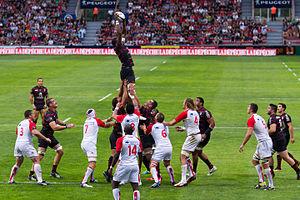
Yacouba Camara, né le 2 juin 1994 à Aubervilliers, est un joueur français de rugby à XV qui évolue au poste de troisième ligne aile. Il joue avec le Montpellier HR depuis 2017, après être passé par le centre de formation du RC Massy Essonne, avec qui il a joué quelques matchs en Pro D2 ainsi qu'au Stade toulousain pendant 4 ans. Il obtient sa première cape avec l'équipe de France lors du Tournoi des Six Nations 2016.